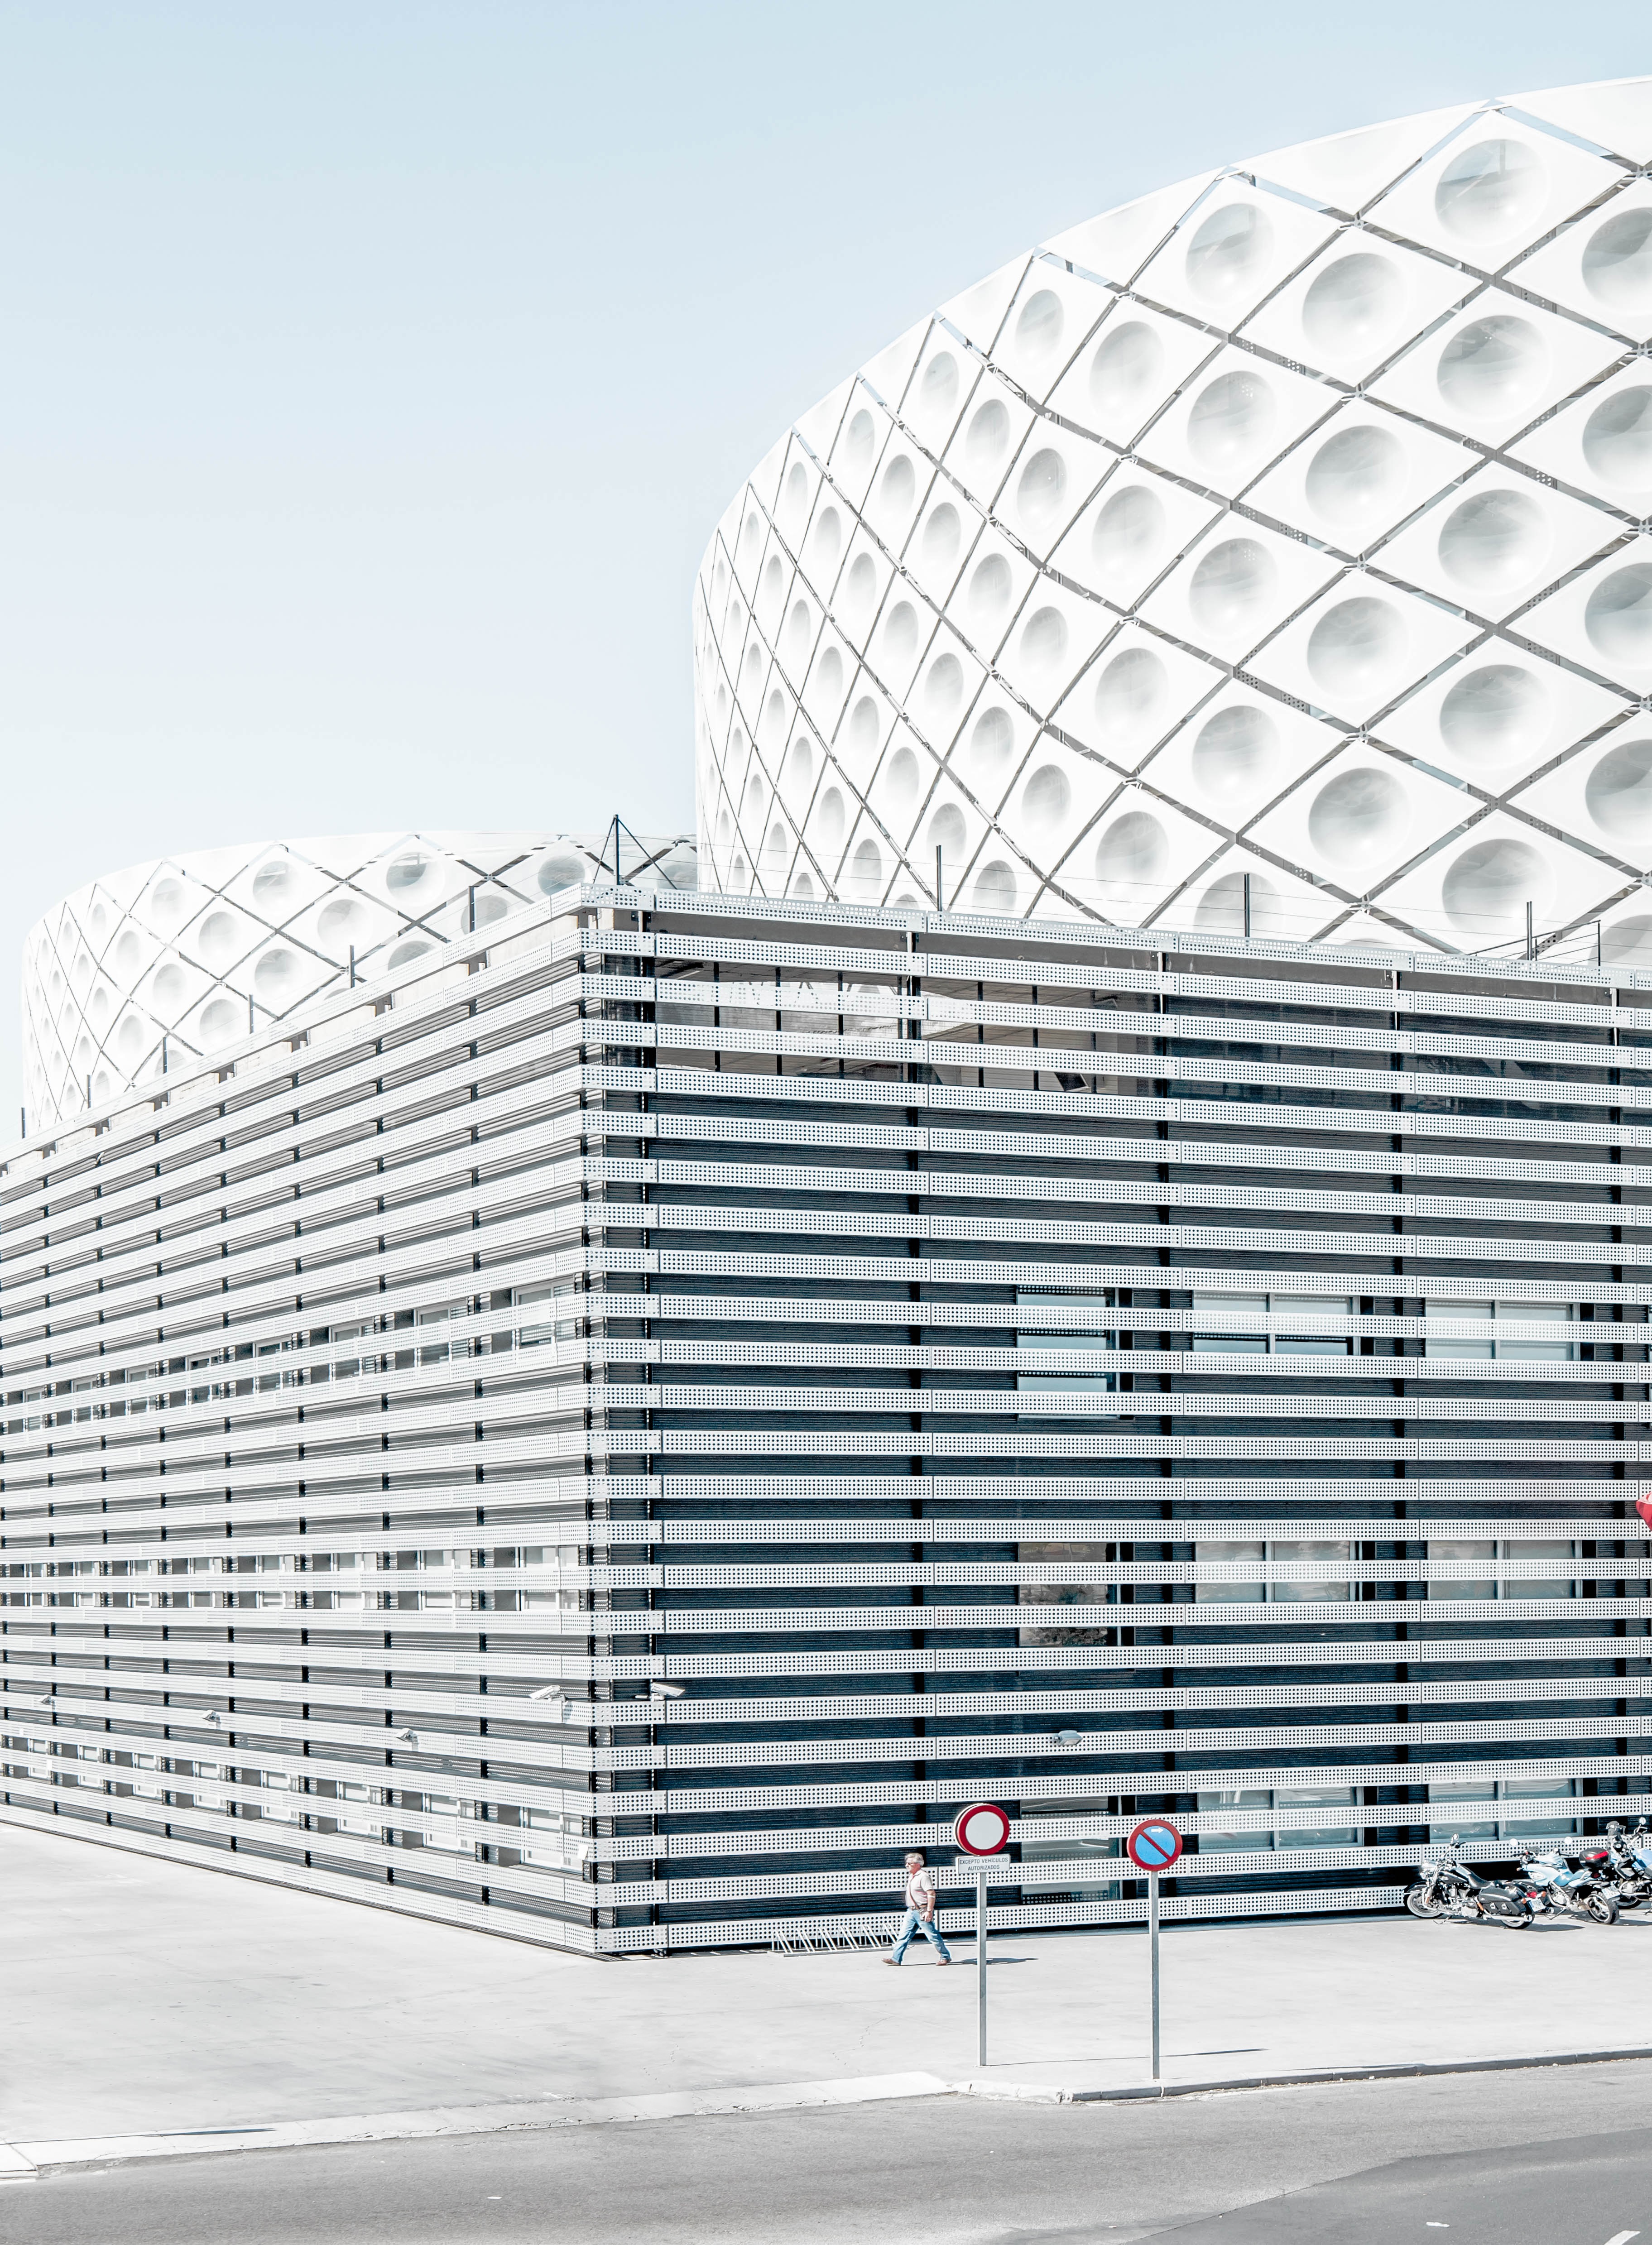
architecture, structure, building, skyscraper, pattern, line, facade, stadium, tower block, arena, achitecture, minimalism, commercial building, headquarters, daylighting, sport venue, brutalist architecture